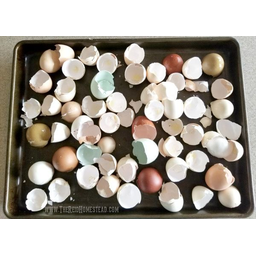
Label: eggshells